Barnt Green railway station

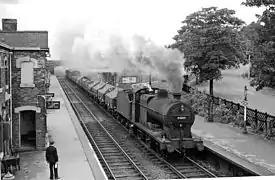
Barnt Green Station, with an Up freight in 1963

The station is served by West Midlands Trains with local Transport for West Midlands branded "Cross-City" services, operated using Electric multiple units (EMUs) until September 2024 and currently by EMUs.